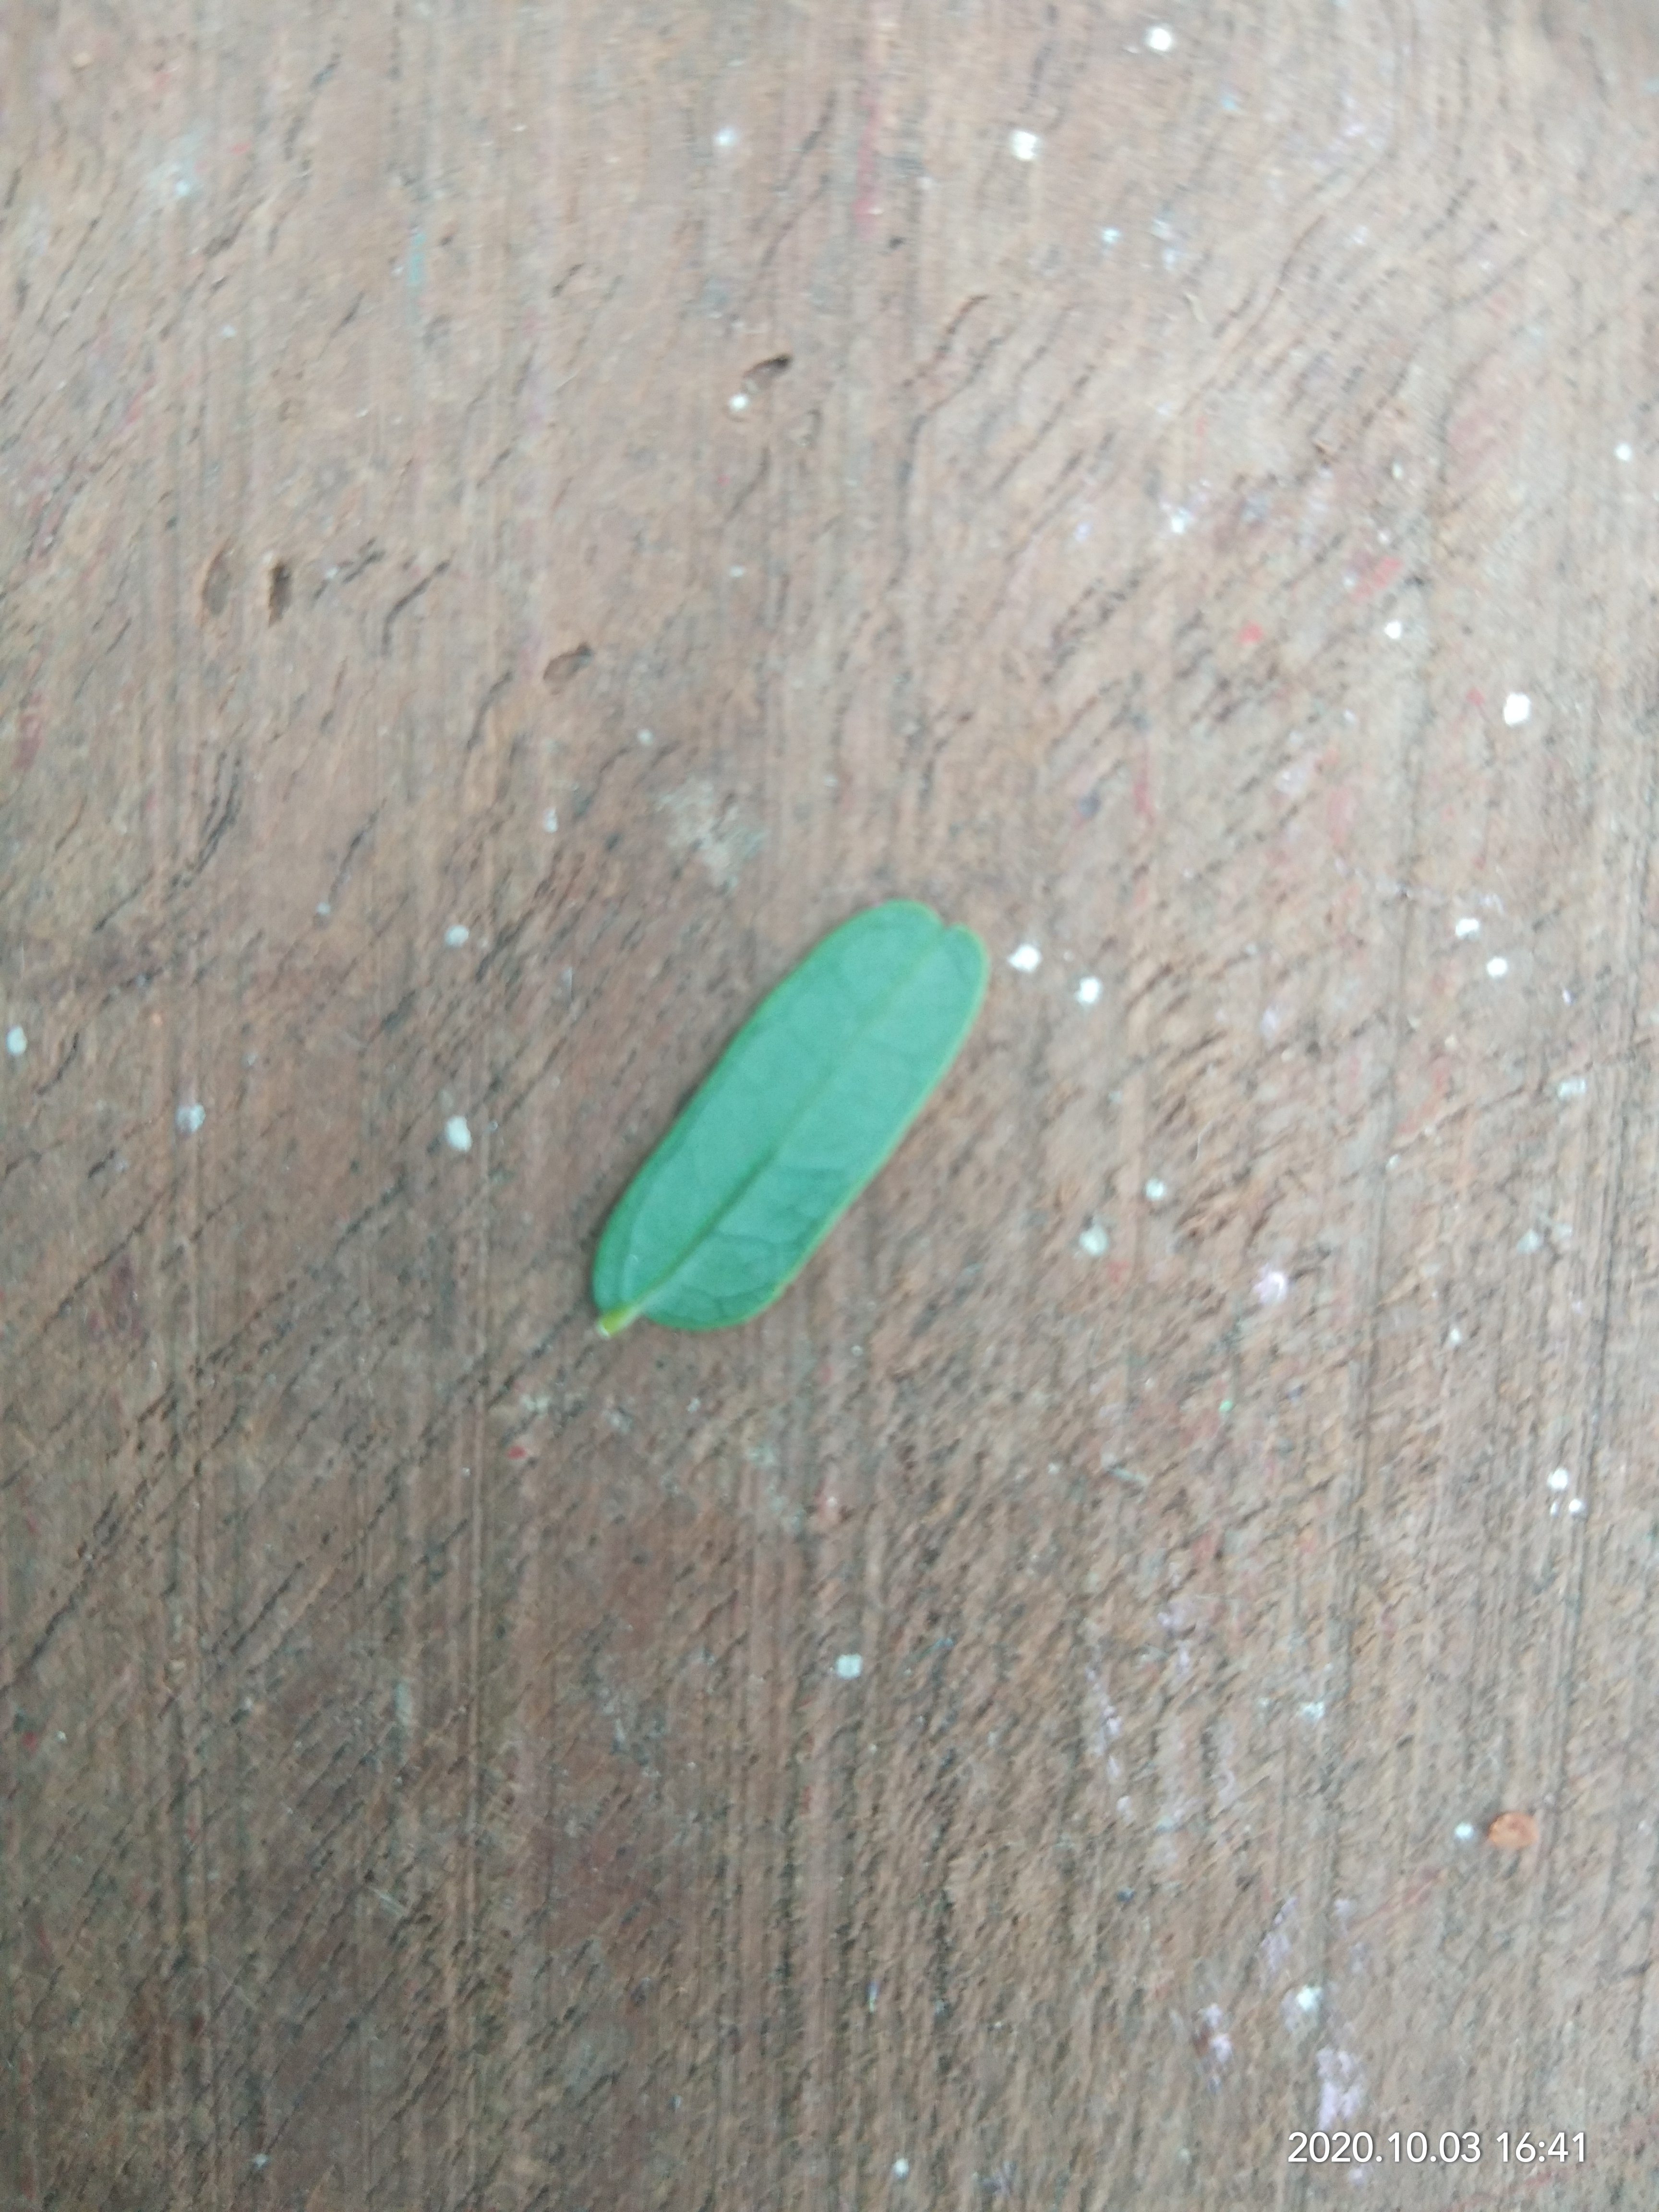
Plant: Tamarind